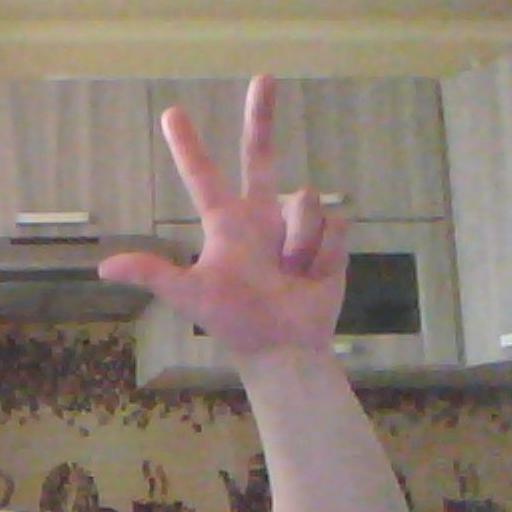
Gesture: three2